Tokyo Highway Battle

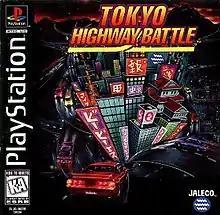

Tokyo Highway Battle is a racing video game developed by Genki and published by Jaleco in 1996 for the PlayStation and Sega Saturn. It was released in Japan as "Shutokou Battle: Drift King" for the PlayStation, and "Shutokō Battle '97" for the Sega Saturn. The game is part of the "Shutokou Battle" franchise.